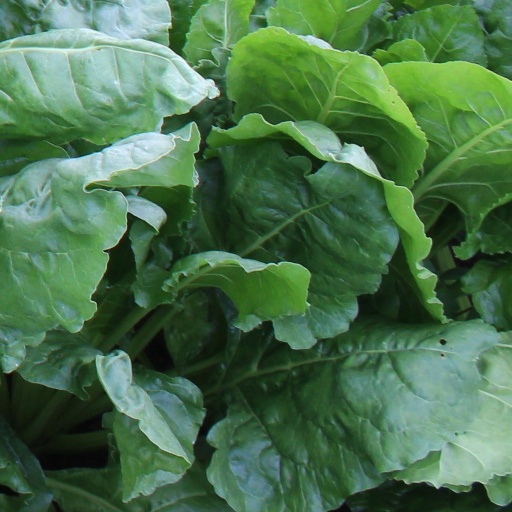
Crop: sugar beet